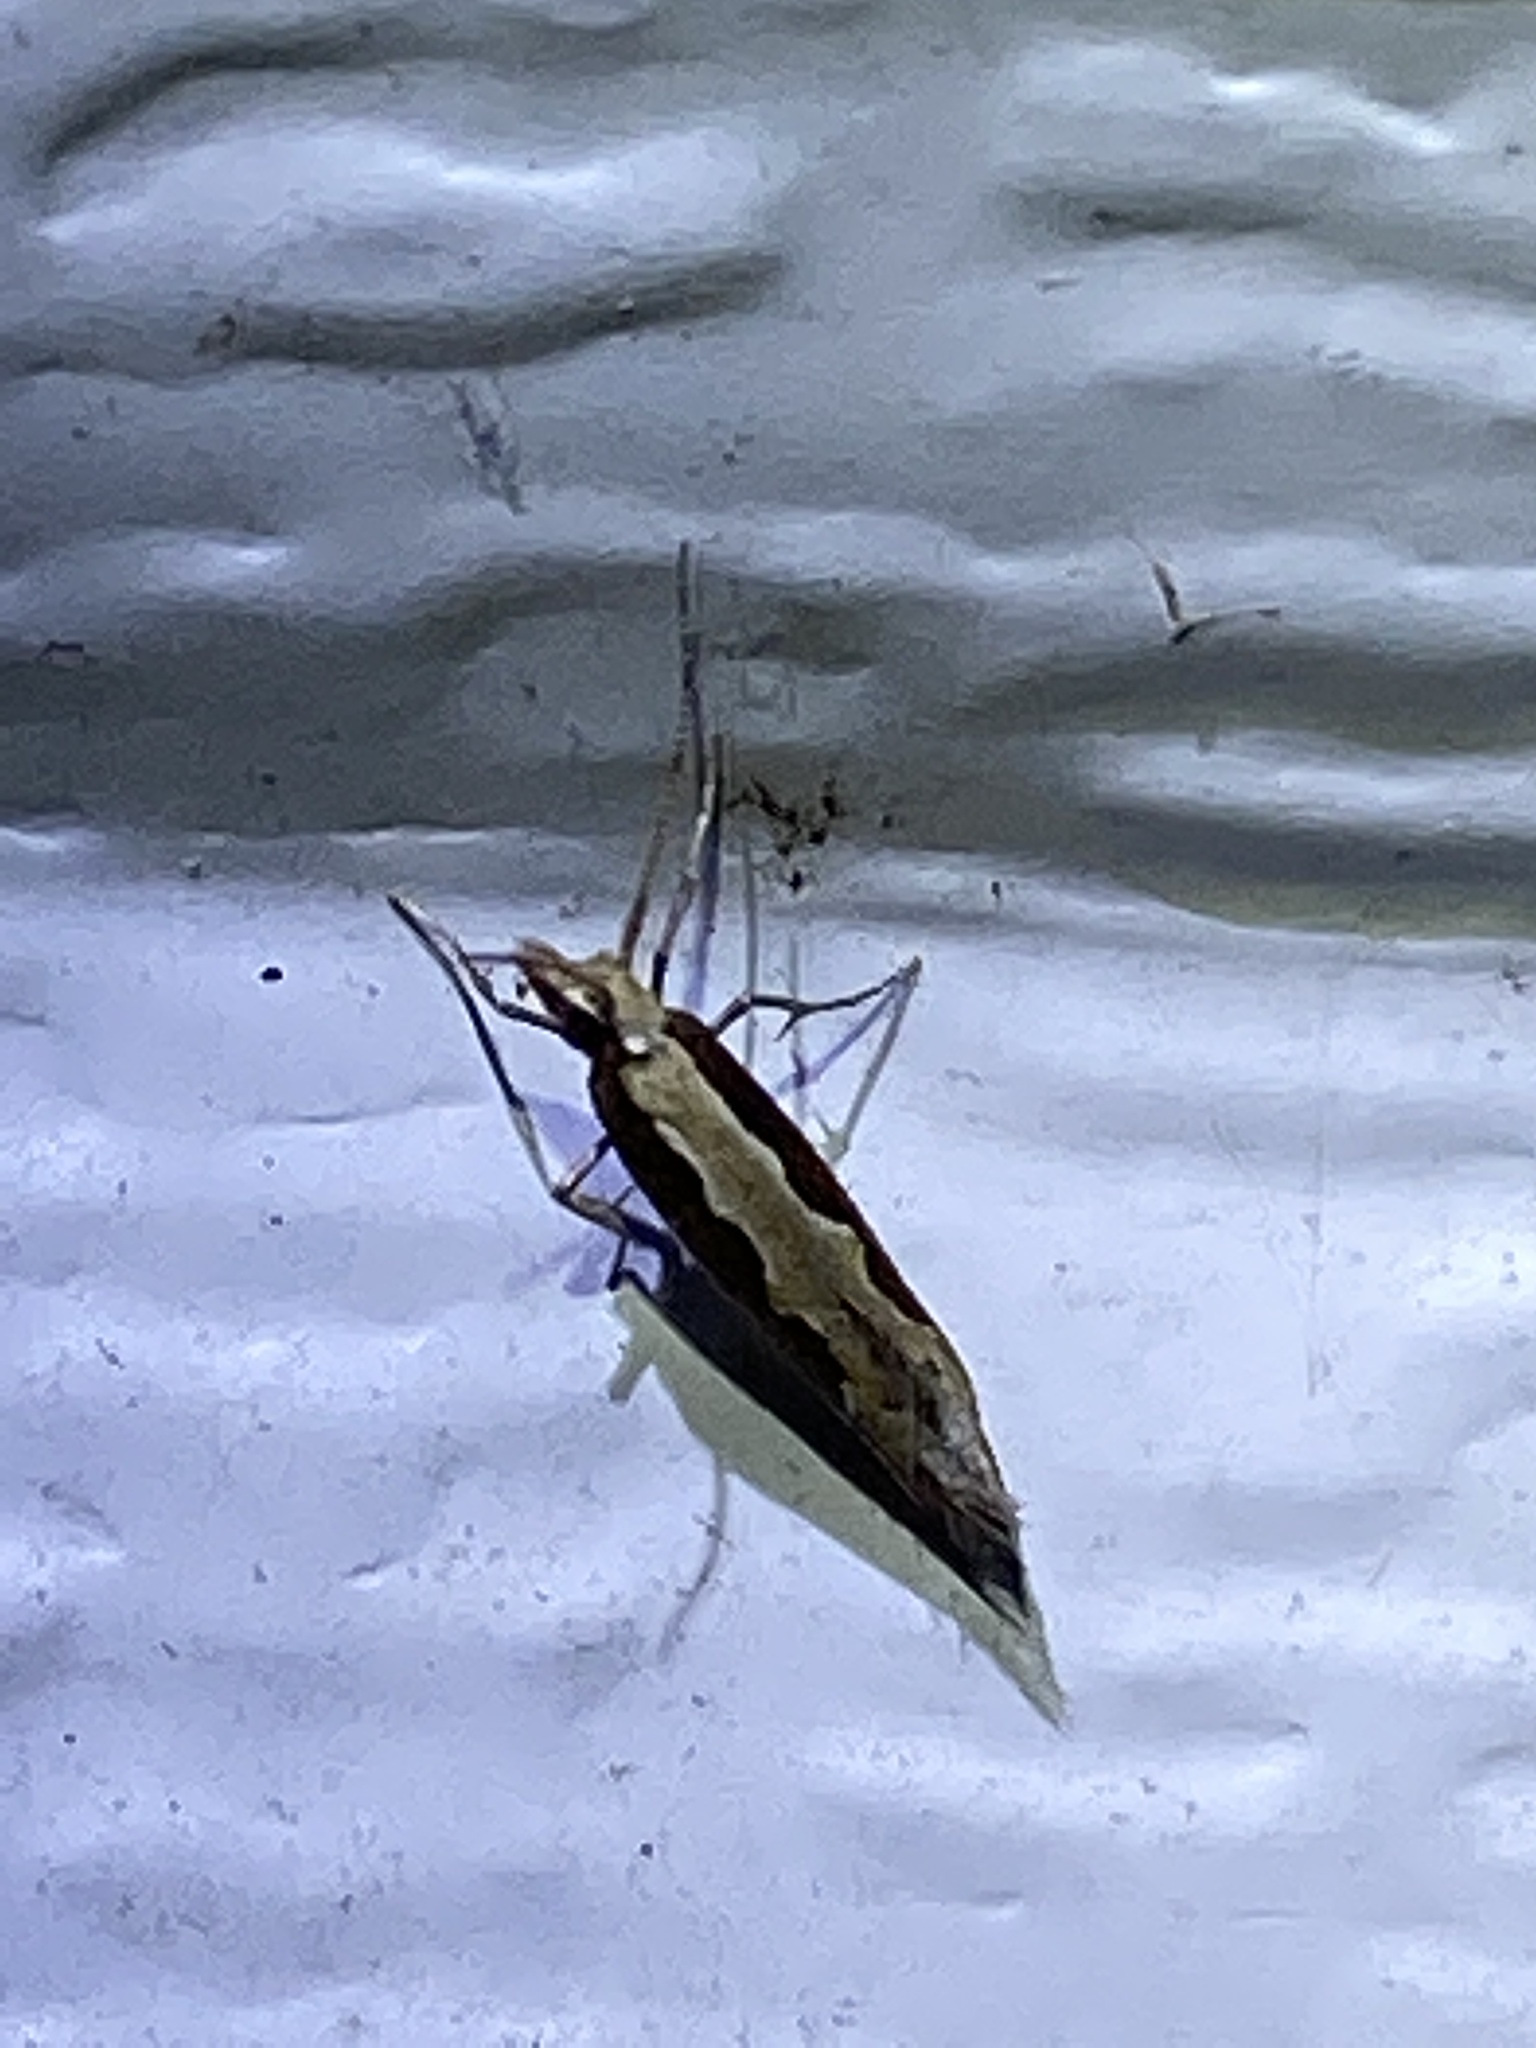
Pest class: diamondback_moth